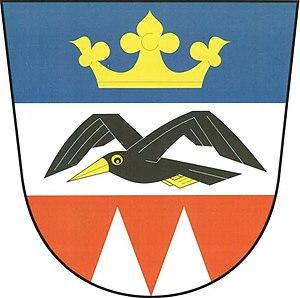
Vranovice-Kelčice est une commune du district de Prostějov, dans la région d'Olomouc, en République tchèque. Sa population s'élevait à 598 habitants en 2018.